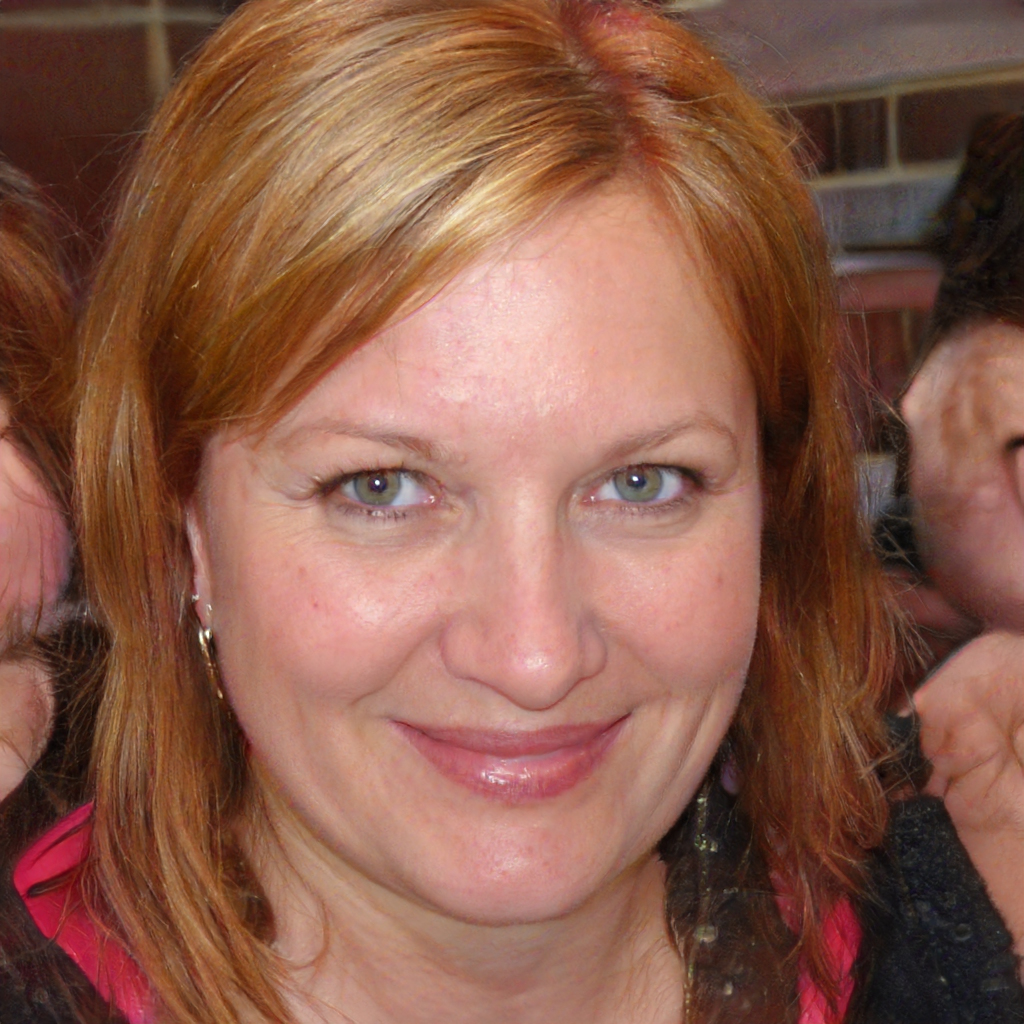
Label: Colored